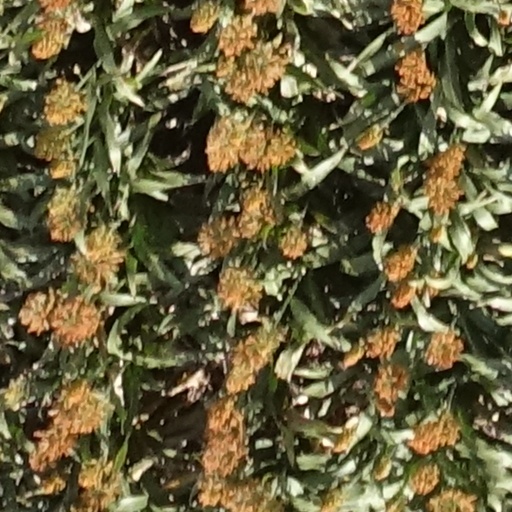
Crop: sorghum